Hamites

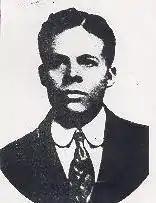
George Wells Parker, founder of the "Hamitic League of the World"

The Hamitic hypothesis reached its apogee in the work of C. G. Seligman, who argued in his book "The Races of Africa" (1930) that: